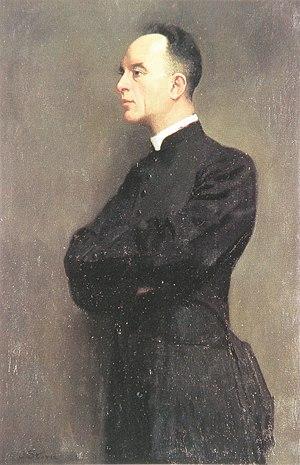
Portrait de Rodolphe Hoornaert (décennie 1930). Béguinage de Bruges. Oeuvre de José Storie.
Rodolphe Hoornaert était un prêtre catholique et essayiste belge, cofondateur d’une nouvelle congrégation religieuse dans sa ville natale.
Le béguinage de Bruges est situé dans la partie méridionale du centre historique de Bruges, en Belgique. Il constitue encore aujourd’hui un espace clos que sépare de la ville un mur d'enceinte encore partiellement doublé de douves.